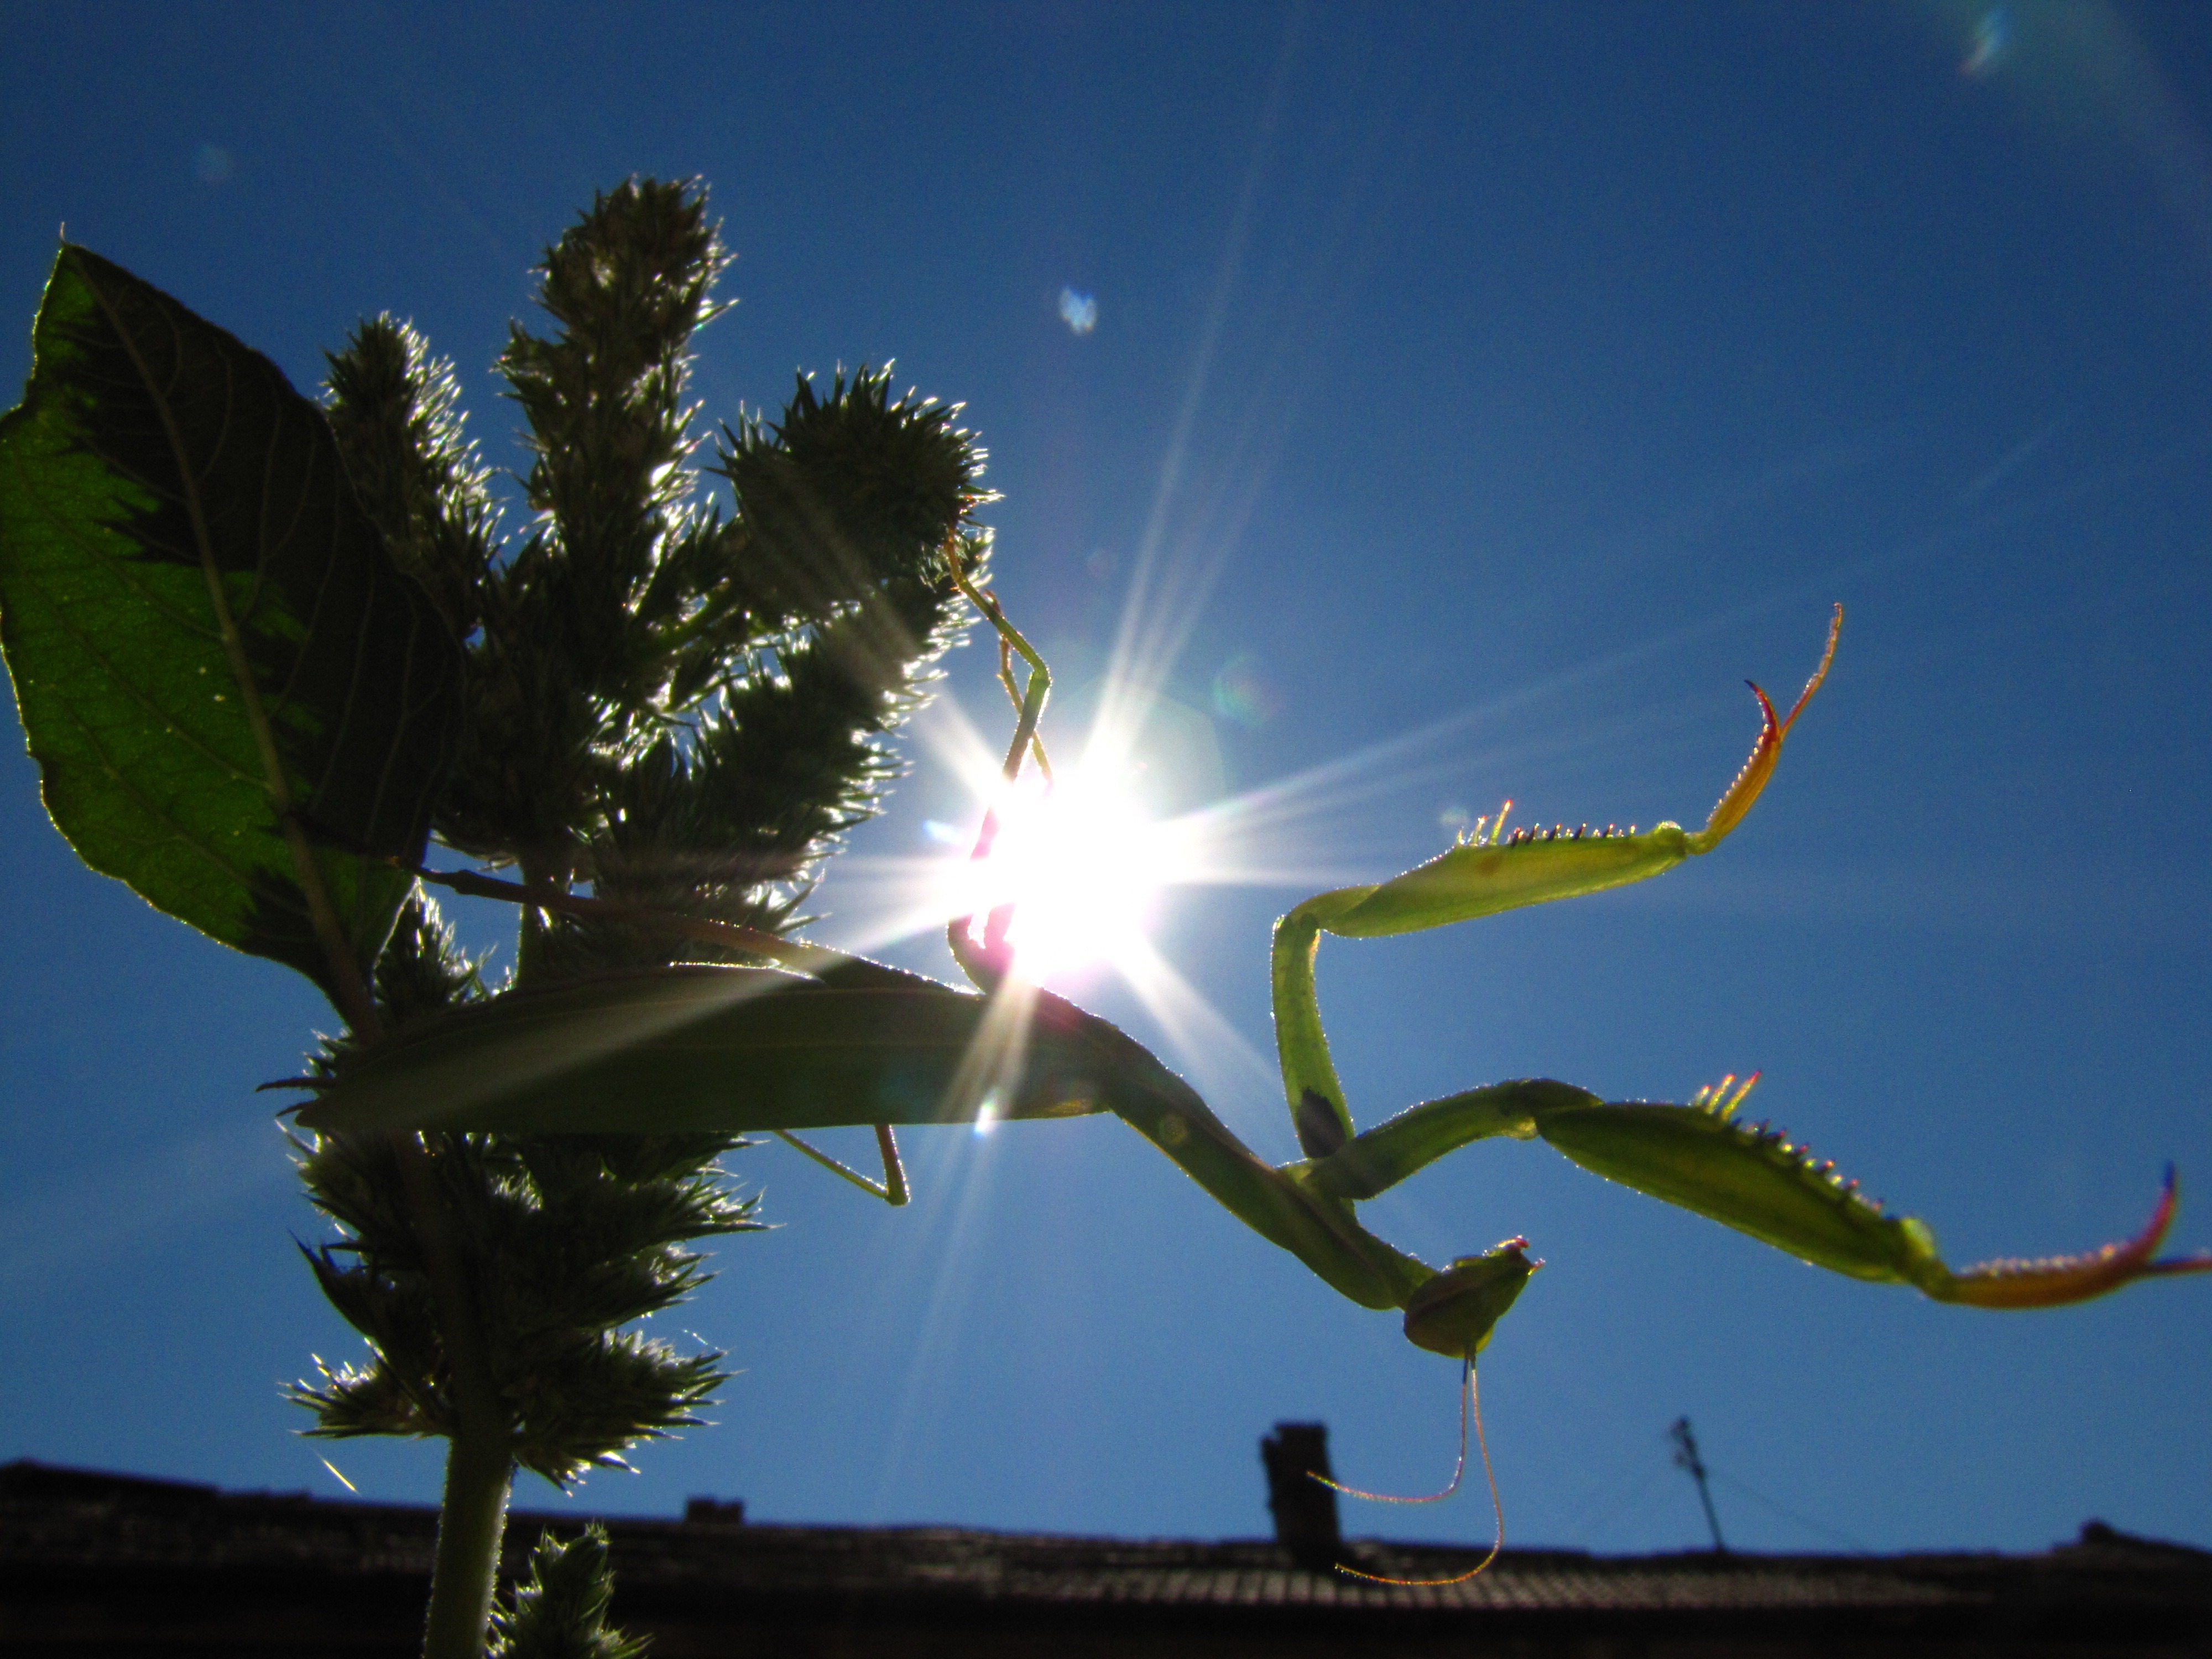
tree, light, sky, sunlight, flower, wind, animal, reflection, praying mantis, insect, screenshot, day s, atmosphere of earth, computer wallpaper